The Proud Twins (film)

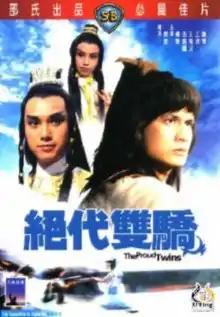
DVD cover art

The Proud Twins is a 1979 Hong Kong film adapted from Gu Long's novel "Juedai Shuangjiao". The film was directed by Chor Yuen, produced by the Shaw Brothers Studio, and starred Alexander Fu and Ng Wai-kwok as the lead characters.